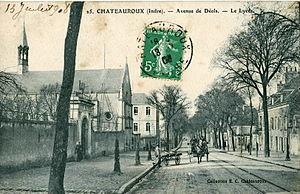
Carte postale ancienne éditée par E. C. à Chateauroux
Les Tramways de l'Indre étaient une compagnie de chemins de fer secondaires qui desservit le département éponyme entre les années 1900 jusqu'à la Seconde Guerre mondiale.